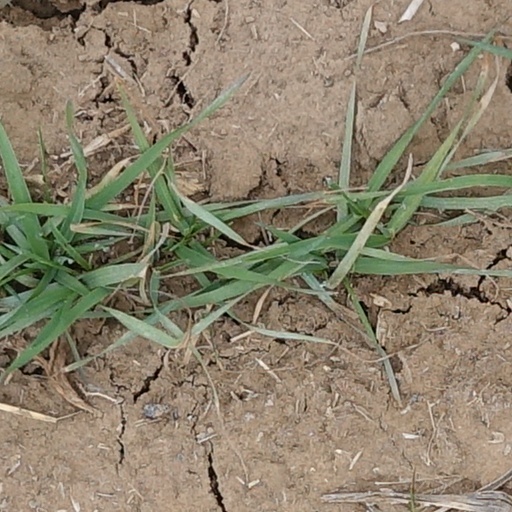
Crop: wheat